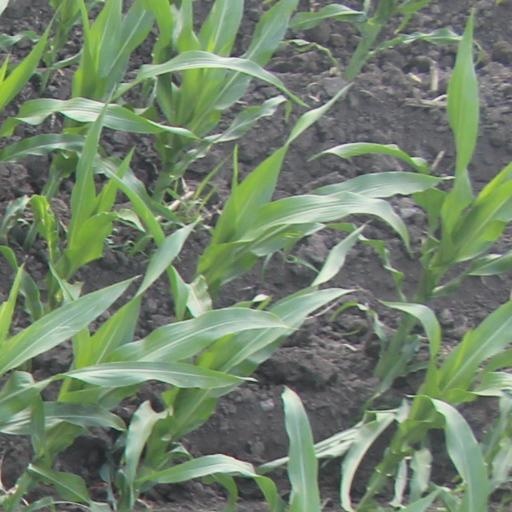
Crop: maize; corn